Natalie Dormer

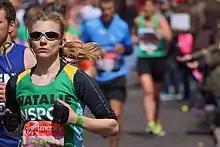
Dormer running the London Marathon in 2016

Dormer ran the London Marathon in 2014, in support of Barnardo's, and in 2016, this time alongside 900 other runners all in support of the NSPCC and Childline. Since running the marathon, she has been heavily involved in supporting the work of the NSPCC in general, and Childline in particular.